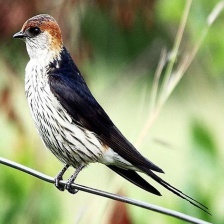
Species: STRIPPED SWALLOW
Scientific name: CECROPIS ABYSSINICA